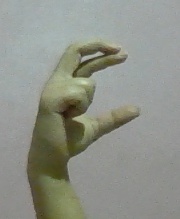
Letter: thal